Masoom (1983 film)

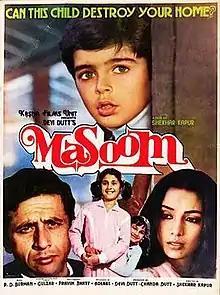
Poster

Masoom is a 1983 Indian Hindi-language drama film, the directorial debut of Shekhar Kapur. It is an adaptation of the 1980 Erich Segal novel "Man, Woman and Child," which was also adapted into a Malayalam movie "Olangal" and an American movie "Man, Woman and Child". The film stars Shabana Azmi, Naseeruddin Shah and Saeed Jaffrey in lead roles, with Tanuja and Supriya Pathak in special appearances. It features Urmila Matondkar, Aradhana and Jugal Hansraj in their debuts as child actors. The screenplay, dialogues and lyrics are by Gulzar with music by R.D. Burman. The film has been remade into a Telugu movie named "Illalu Priyuralu" and in Turkish as "Bir Akşam Üstü".